Tears of the Sun

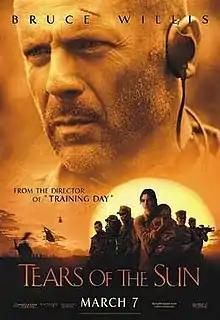
Theatrical release poster

Tears of the Sun is a 2003 American action thriller film directed by Antoine Fuqua. It depicts a fictitious U.S. Navy SEAL team rescue mission amidst the 21st-century version of the civil war in Nigeria. Lieutenant A.K. Waters (Bruce Willis) commands the team sent to rescue U.S. citizen Dr. Lena Fiore Kendricks (Monica Bellucci) before the approaching rebels reach her jungle hospital.